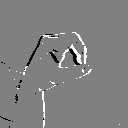
ASL letter: o